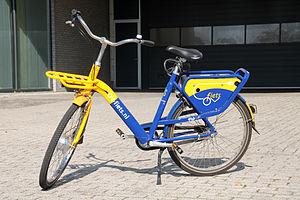
OV-fiets est un réseau néerlandais de vélos en libre service qui propose des vélos à des centaines d'emplacements dans les stations de chemins de fer néerlandais, de trams et de métro.